At All Costs (film)

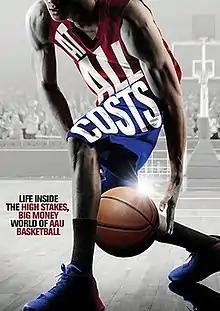
Film poster

At All Costs is a 2016 documentary film that explores how the AAU basketball circuit has professionalized youth basketball in America. As the business of youth basketball balloons into a multi-billion dollar industry, the stakes for finding "the next big thing" have never been higher. The film follows a highly ranked high-school recruit, his family, and a competitive AAU team as they travel the country playing in marquee tournaments, competing against top-tier athletes, fighting to make it to the next level.